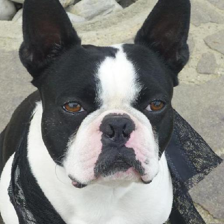
Label: animals